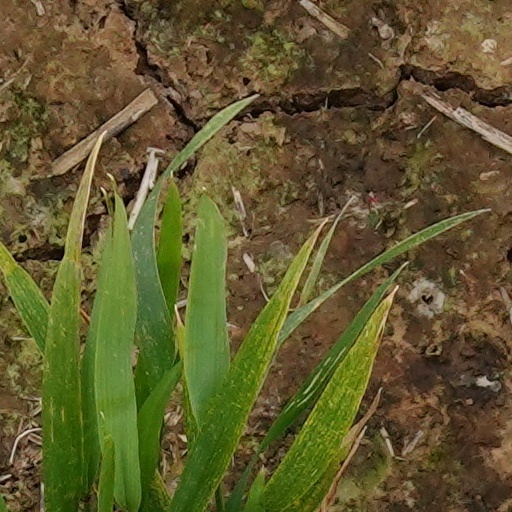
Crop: wheat